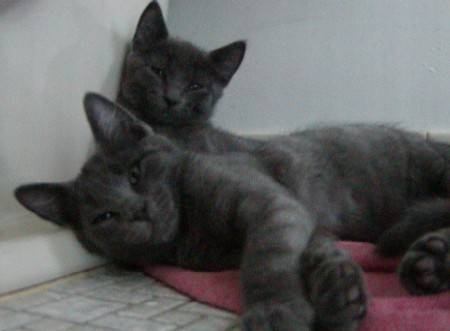
Label: cat